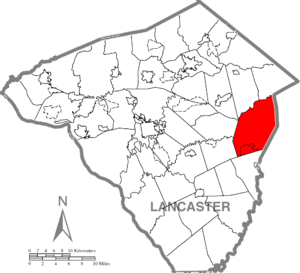
Salisbury Township est un township situé à l'est du comté de Lancaster, en Pennsylvanie, aux États-Unis. En 2010, il comptait une population de 11 062 habitants.